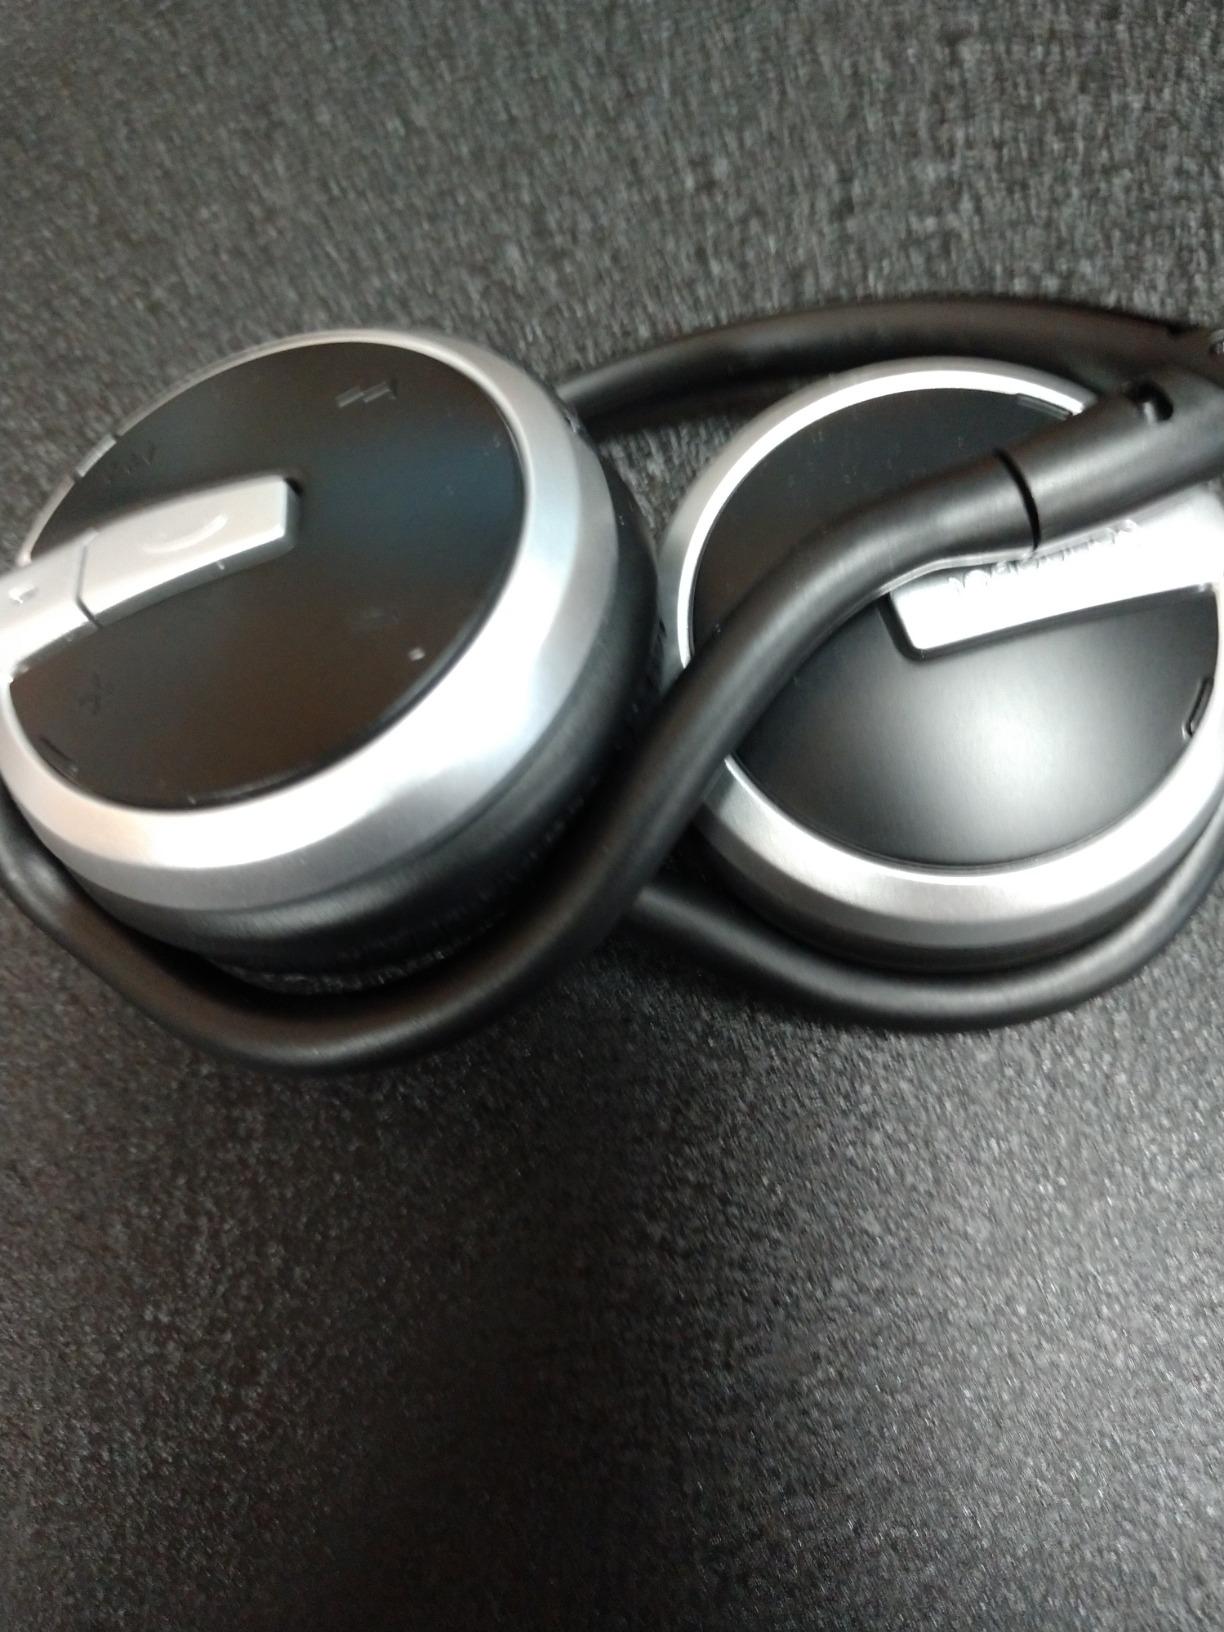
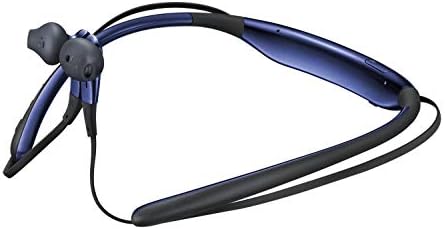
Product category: headphones
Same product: no